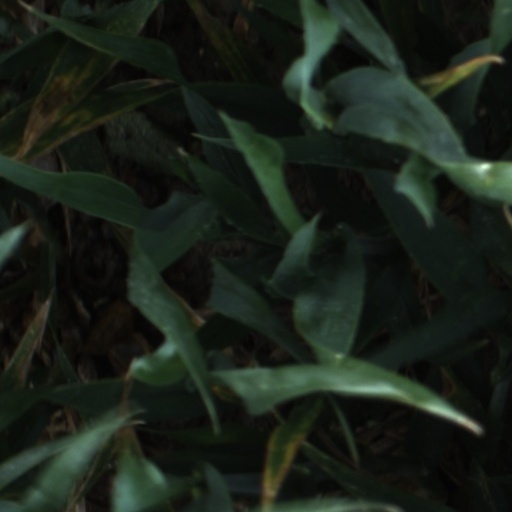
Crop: wheat